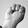
ASL letter: M